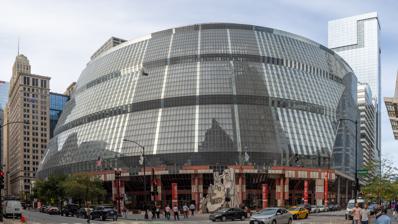
Building: James R. Thompson Center
Country: United States of America
Year built: 1985
Building in Chicago James R. Thompson Center Front façade looking northwest. Show map of Chicago metropolitan area Show map of Illinois Show map of the United States Former names State of Illinois Center General information Architectural style Postmodern Town or city Loop district , Chicago , Illinois Country United States Coordinates 41°53′07″N 87°37′54″W / 41.88528°N 87.63167°W / 41.88528; -87.63167 Completed May 1985 Client Illinois State Government Google (2024) Owner JRTC Holdings LLC. (70%) State of Illinois (30%) Technical details Floor count 17 Design and construction Architect(s) Helmut Jahn The James R. Thompson Center (JRTC), under reconstruction as Google Center or Googleplex Chicago and originally the State of Illinois Center , is a postmodern -style building designed by architect Helmut Jahn , located at 100 W. Randolph Street in the Loop district of Chicago . Designed around a post-modernist rotunda , it was built to house offices of the Illinois state government in the most populated city and county of the state and opened in 1985. In 2022, state government offices were relocated nearby to less costly quarters. Internet company Google purchased the building from the state and expects to move in 2026, after two years and $280 million of renovations. History The location was previously the site of the Sherman House Hotel operated by Ernie Byfield . The hotel closed in 1973 and was demolished in 1980. The building opened in May 1985 as the State of Illinois Center.  It was renamed in 1993 to honor former Illinois Governor James R. Thompson .  The property occupies the entire block bound by Randolph , Lake , Clark and LaSalle Streets , one of the 35 full-size city blocks within Chicago's Loop . In front of the Thompson Center was a 1984 sculpture, Monument With Standing Beast , by Jean Dubuffet . Design The Thompson Center was designed by Helmut Jahn of Murphy/Jahn now called JAHN Architects. It opened to mixed reviews by critics, ranging from "outrageous" to "wonderful".  The color of the street-level panels were compared to tomato soup .  The 17-story, all-glass exterior curves and slopes facing a plaza on the southeast corner of the property. The design simultaneously looks forward with advanced architectural tectonics (of the time) and back to recapture the grandeur of large public spaces.  Visitors to the Thompson Center's interior can see all 17 floors layered partway around the building's immense sky-lit atrium .  The open-plan offices on each floor are supposed to carry the message of "an open government in action." Originally, the design called for curved, insulated (double-paned) glass panels, but these were found to be prohibitively expensive.  Flat, insulated glass had been suggested, but was dismissed by Jahn .  Single-paned (non-insulated), curved glass panels were eventually used, and resulted in the need for a more expensive air conditioning system, which remains very costly to operate, and is insufficient on hot days; internal temperatures have reached as high as 90 °F (32 °C). The building is also bitterly cold in the winter; in its early years, ice formed on the interior of some of the wall panels.  The marble floor of the atrium initially developed unsightly water stains, an issue which has since been resolved. Nearby transportation The Clark/Lake 'L' station, the second busiest in the system, is housed between the Thompson Center and the 203 N. LaSalle building across the street. Orange , Green , Blue , Pink , Purple and Brown Line trains stop at the center.  Three tunnels of the Chicago Pedway enter the building's food court-level concourse, connecting to 203 North LaSalle Street, the Chicago Title and Trust Company, and the City Hall-County Building . Art The sculpture formerly at the front entrance by French artist Jean Dubuffet set the tone for the building which housed a public art collection.  The collection included nineteen specially commissioned artworks funded by the State of Illinois Art-in-Architecture Program. The building also had over 150 of the state's 600 works collected under the Percent for Art program.  Under this program 0.5% of the money designated for construction of state-funded public buildings is used for the purchase of art. The Illinois Artisan's shop was also housed inside the building. Proposed sale When he first came to office, Illinois Governor Rod Blagojevich proposed selling the  building to assuage the state budget. The proposal was heavily criticized. Lawmakers at first agreed to the plan, but later a $200 million mortgage was agreed to instead, payable over 10 years. The plan was declared unconstitutional by Illinois Attorney General Lisa Madigan in June 2004. The plan was set aside, although it had already cost the state $532,000 in legal fees. In 2015, and again in 2017, Governor Bruce Rauner also proposed selling the property, and a legislative committee to explore his request was announced by Democratic House Speaker Michael Madigan in February 2017, though it was effectively a non-starter under his administration due to his two-year state budget impasse , which itself led to more deferred maintenance in regards to the Thompson Center. In 2016–2017, filmmaker and cultural heritage activist Nathan Eddy directed a short documentary film about Thompson Center – Starship Chicago . Architect Stanley Tigerman appears in the film. In 2019, Illinois governor J. B. Pritzker signed a bill to begin the sale of the Thompson Center, with a proposed three-year timeline to find a buyer. This sparked activism from preservationists and architects concerned about the future of the building. In March 2022, Pritzker announced an agreement to sell the building to JRTC Holdings. The State of Illinois was to receive an initial payment of $70 million for the purchase of the property and would still retain 425,000 square feet (39,500 m 2 ) of office space. However, in August 2022, Pritzker announced a revised deal in which Alphabet would acquire the building for $105 million. Of this amount, $30 million would be a cash payment and the remainder would be used to purchase the Harris Bank Addition II which would be renovated to become the new home of state offices in Chicago. Tenants Chicago district office of the Governor of Illinois (Suite 16-100) Illinois Court of Claims (Suite 10-400) Illinois House Republican Staff (Suite 16-700) Illinois State Board of Education (Suite 14-300) Chicago branch of the Illinois Attorney General (Floors 11-13) Chicago office of the Illinois Department of Financial and Professional Regulation (Floors 5 & 9) In popular culture The Thompson Center has been a filming location in several motion pictures, including 2000's The Watcher and 1990's The Kid Who Loved Christmas. The building was a featured location in 1986's Running Scared . It also served as the exterior for Gotham Square Garden in 2022's The Batman , though interior shots were filmed at London's O2 Arena . See also Wikimedia Commons has media related to James R. Thompson Center . Chicago architecture Helmut Jahn References